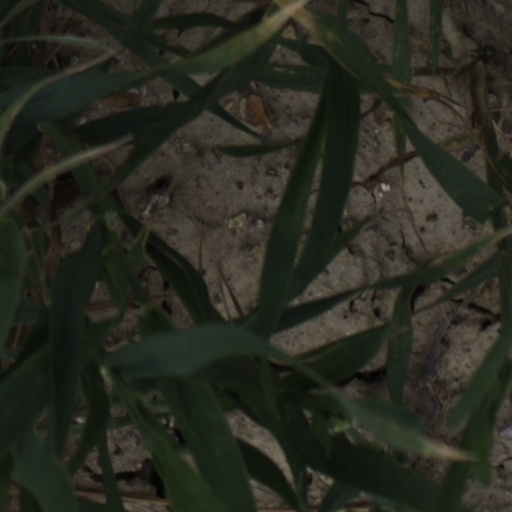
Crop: wheat